Lura Eugenie Brown Smith

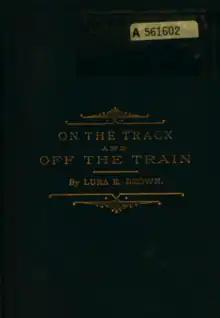
"On the Track and Off the Train" (1892)

With Octave Thanet, Smith was co-author of "Victory's Divorcement" (New York, 1891). She contributed "The Autocrat of Arkansas" to the "Arkansas Press" in 1890, which was later published in book form. In 1891, she wrote the serial "On the Track and Off the Train", which in 1892 was also issued in book form.